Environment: real
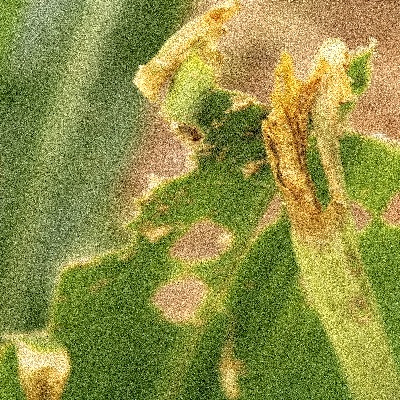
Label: fall_armyworm